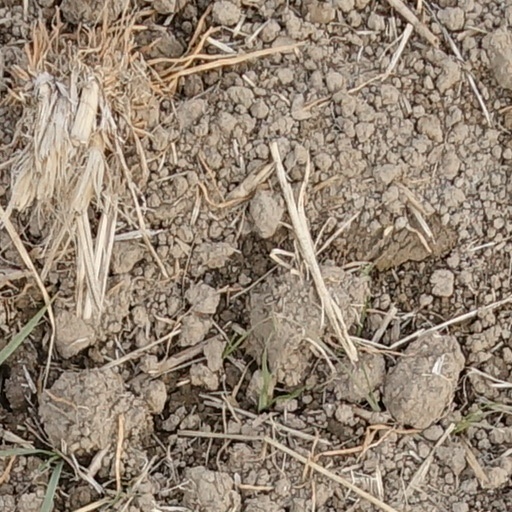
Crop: wheat